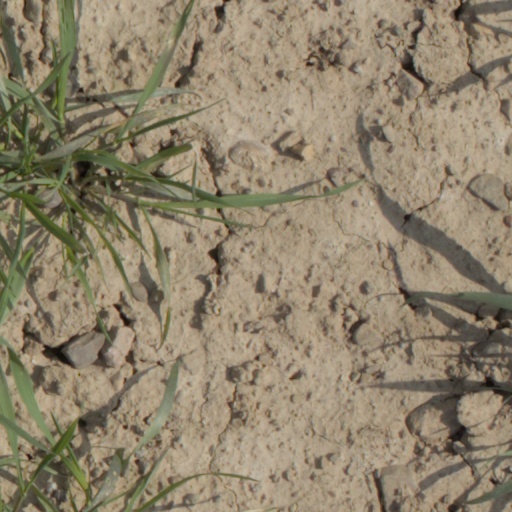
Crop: wheat